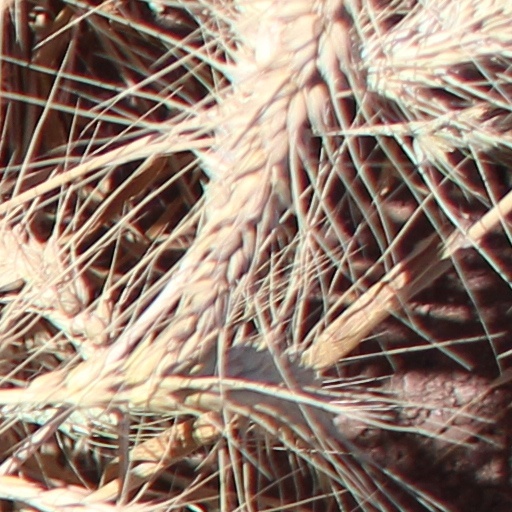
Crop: wheat